Jacek Protasiewicz

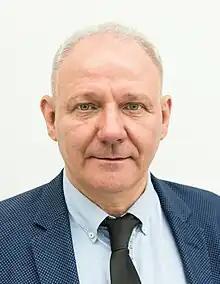
Jacek Protasiewicz (2023)

Jacek Protasiewicz (born 5 June 1967 in Brzeg) is a Polish politician. Graduated from Wroclaw University where in the 80s of 20th century was a leader of anti communist student organization (NZS). In 1995 was an international fellow at the Kettering Foundation based in Dayton, Ohio. He was a local leader of a liberal party (KL-D) in 1994 and then the Union of Freedom - the party led by a first non-communist Prime Minister of Poland. In 2001 he was a cofounder and a local leader of Civic Platform - a party led by Donald Tusk - later Prime Minister of Poland and Head of the European Council. First time elected to a regional assembly in 1998 and then to the Polish Parliament in 2001. In 2004 he was elected to the European Parliament where he served as Chair of Delegation for Belarus (2007-2012) and as the Vice-President 2012-2014 in charge for relations with parliaments of Eastern Partnership countries as well as with NATO Parliamentary Assembly. He was the Head of the presidential election campaign of Donald Tusk in 2005 and the Civic Platform election campaign in 2011. In 2015 elected again to Polish Parliament and re-elected in 2019. Nowadays he serves as a Deputy Head of the Polish Coalition caucus in Polish Parliament and member of Committee for European Union Affairs and Committee for Public Finance.